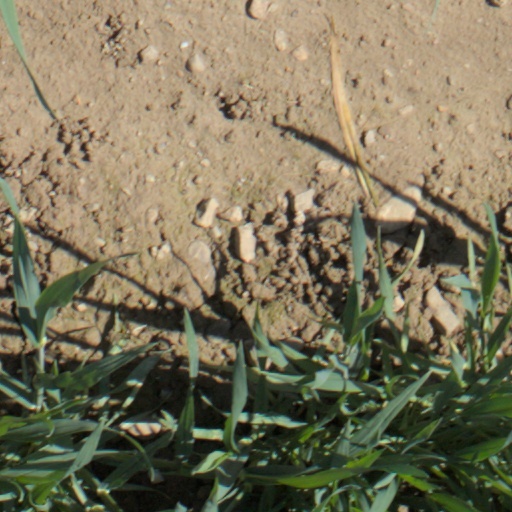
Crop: wheat